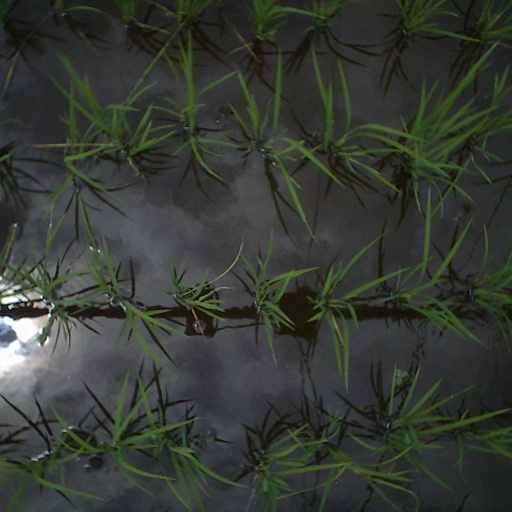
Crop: rice